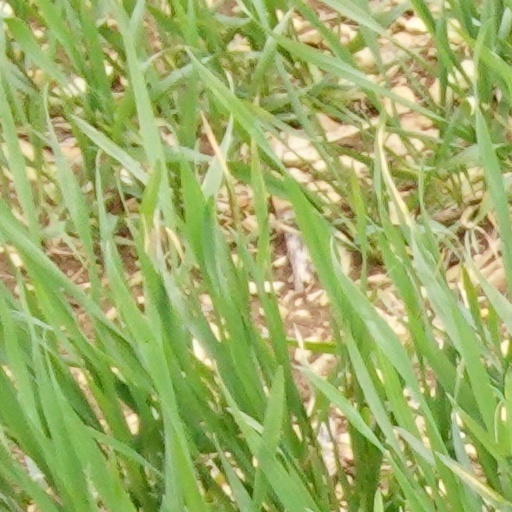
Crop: wheat